Abortion: Stories Women Tell

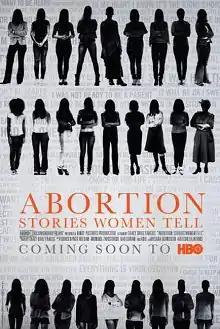
Theatrical release poster

Abortion: Stories Women Tell is a 2016 American documentary film directed and produced by Tracy Droz Tragos. The film centers on different women on either side of the abortion debate in the state of Missouri. It had its premiere at the 2016 Tribeca Film Festival on April 18.